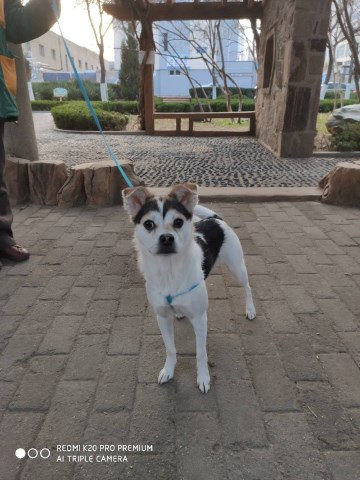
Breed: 3336-n000121-chinese_rural_dog